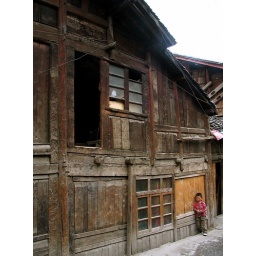
a boy waits outside an old house in songpan.